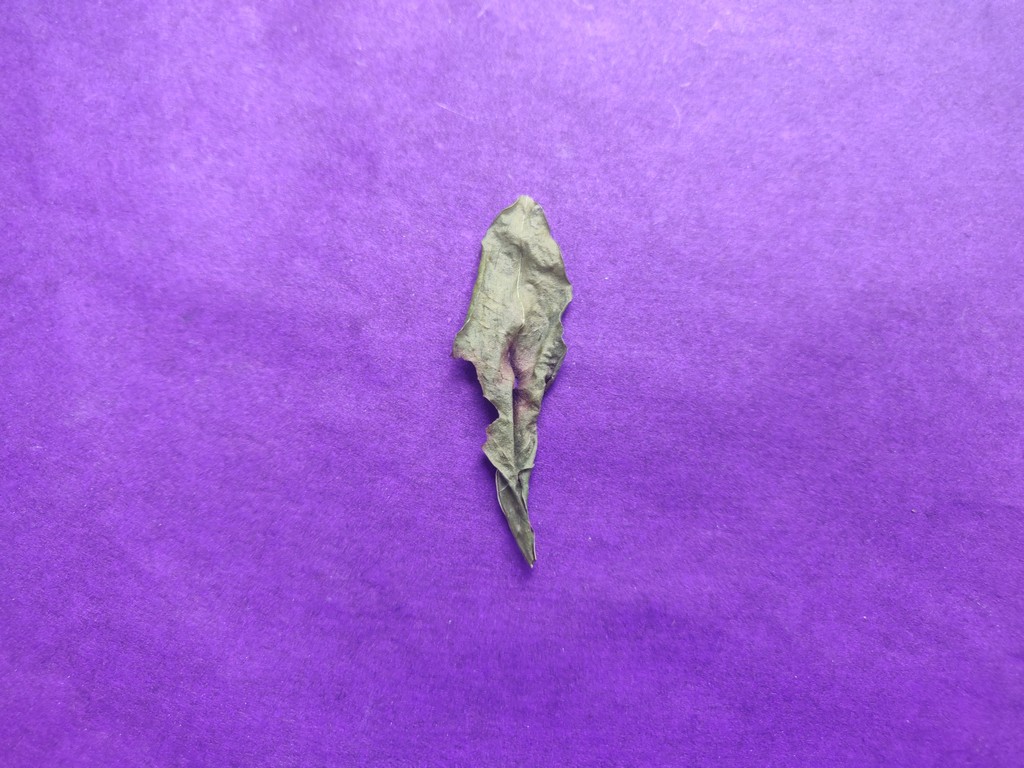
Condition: Dried
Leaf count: single
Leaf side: unknown